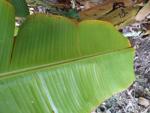
Label: xamthomonas